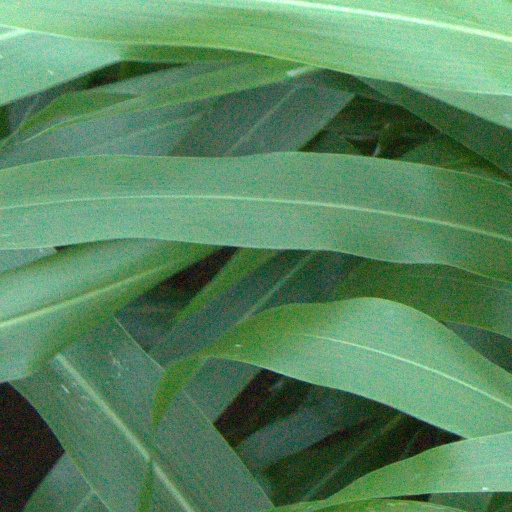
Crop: sorghum